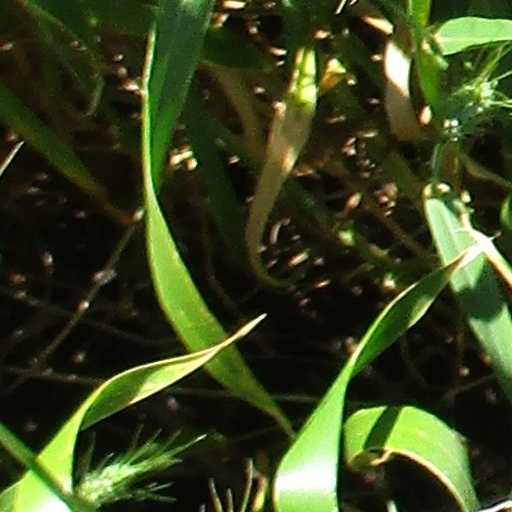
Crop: wheat